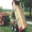
Label: truck